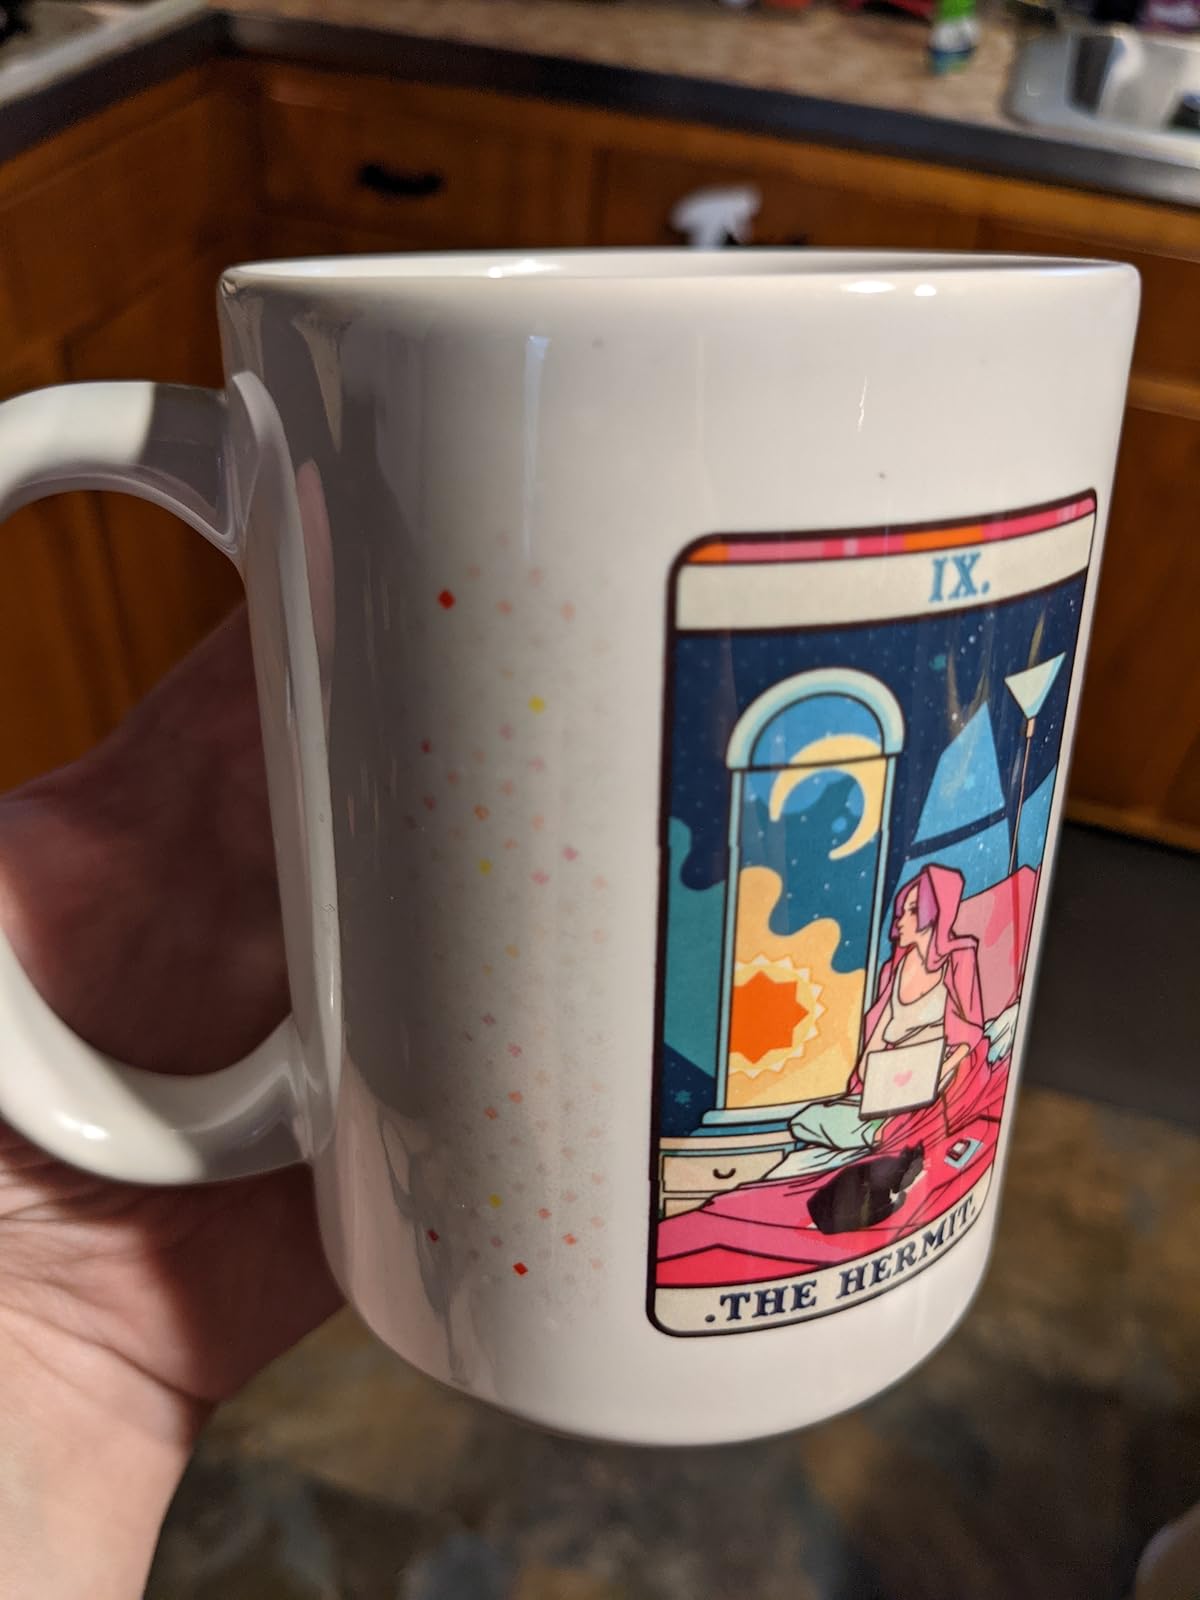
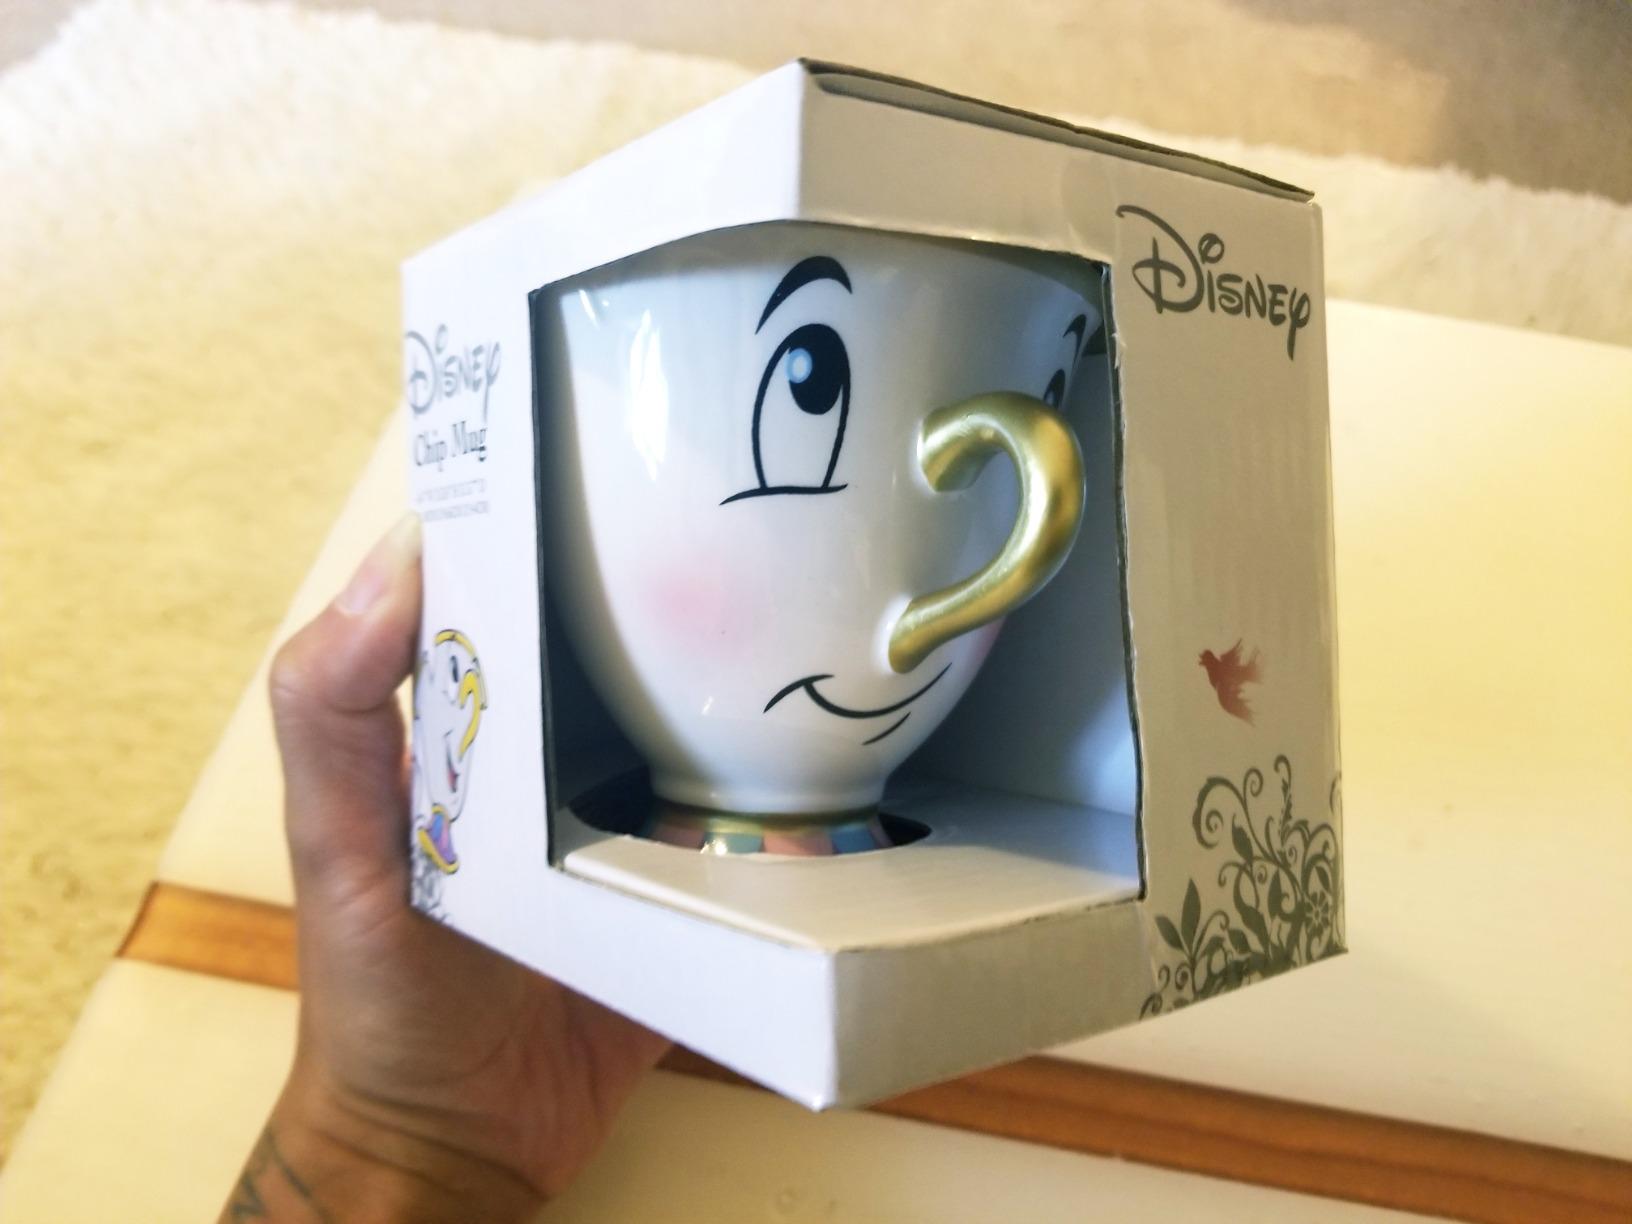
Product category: items_mug
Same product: no